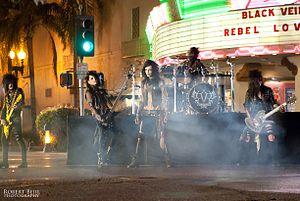
Andy Biersack est un chanteur, guitariste, bassiste et pianiste américain né le 26 décembre 1990 à Cincinnati, dans l'Ohio.